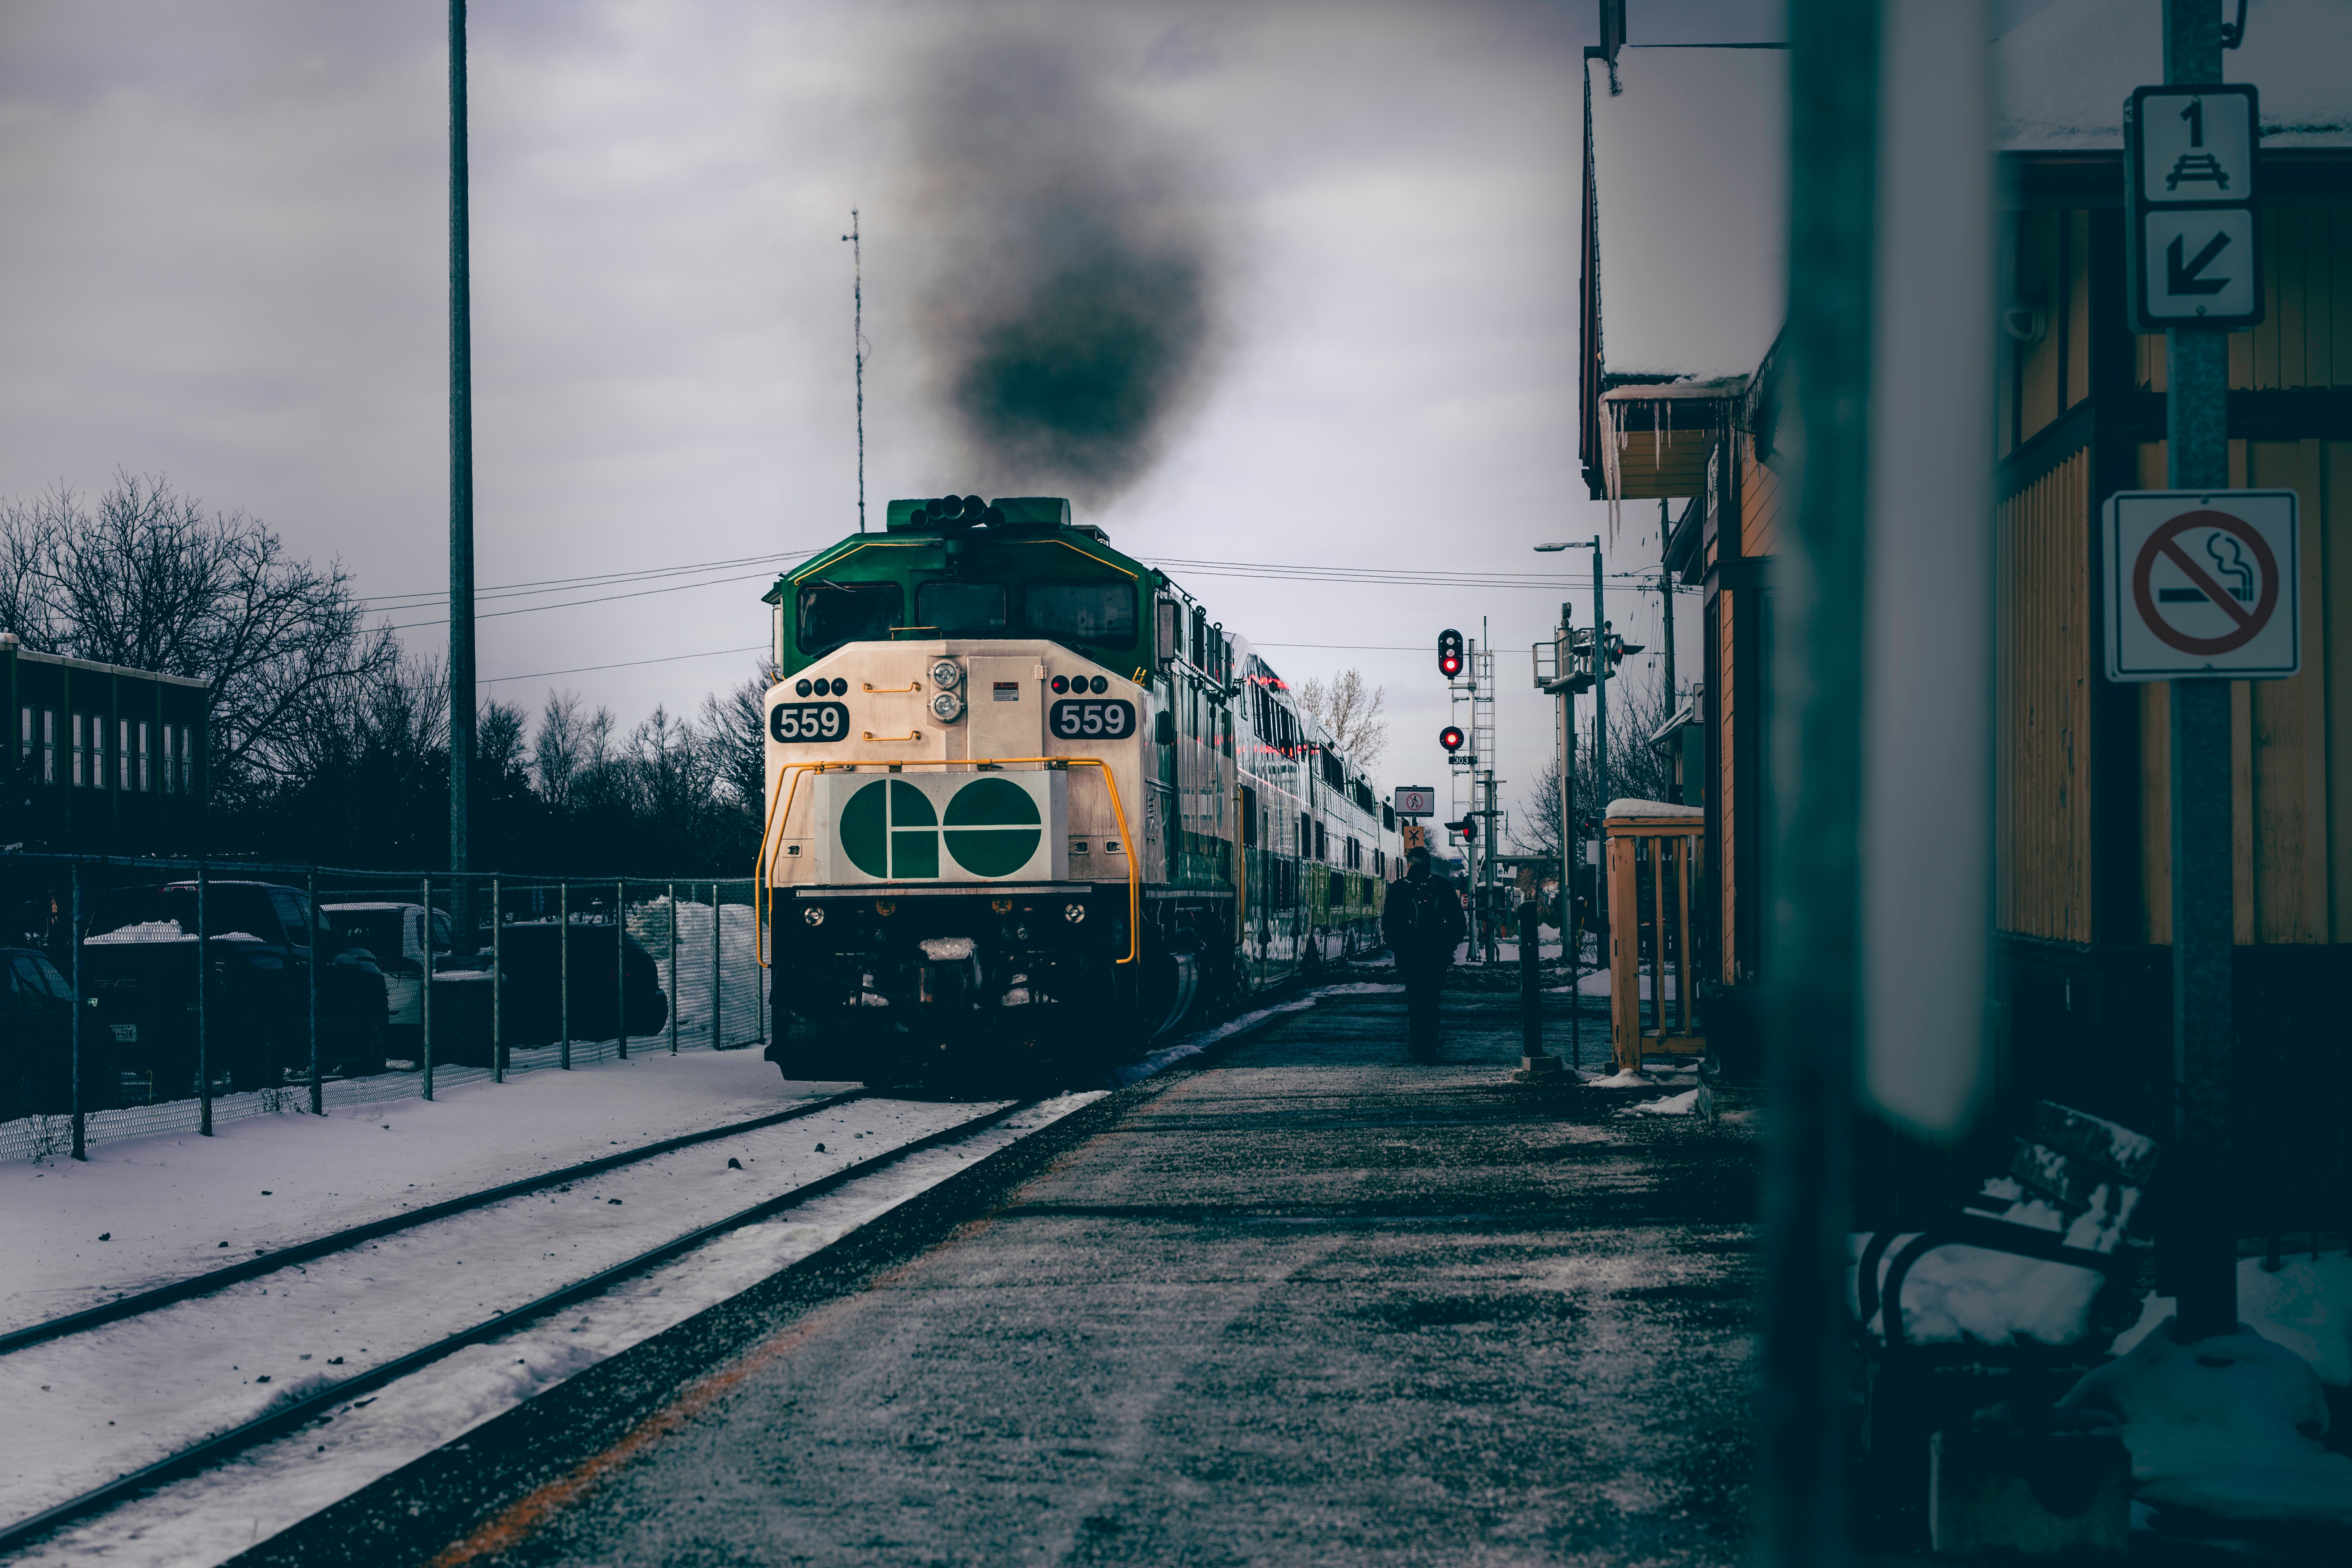
transport, track, train, mode of transport, sky, railway, locomotive, vehicle, rolling stock, rolling, winter, electricity, auto part, architecture, railroad car, snow, city